List of Boeing B-29 Superfortress operators

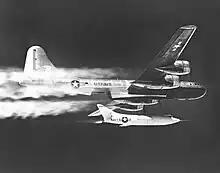
A U.S. Navy P2B-1S (BuNo 84029 "Fertile Myrtle") dropping the D-558-2 experimental high-speed research aircraft, 1950.

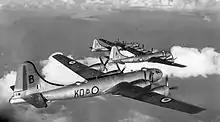
3 Boeing B-29s in RAF service, about 1951

The United States Navy received four B-29s on April 14, 1947 and redesignated as P2B. Two of these aircraft were in standard configuration (P2B-1S), two another were equipped with test radar and additional fuel tank in bomb bay (P2B-2S).